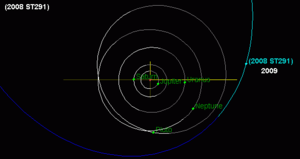
(528381) 2008 ST₂₉₁ est un objet transneptunien, en résonance 1:6 avec Neptune qui mesurerait environ 583 km de diamètre. Sa magnitude absolue de 4,4 fait qu'il pourrait s'agir d'une planète naine.